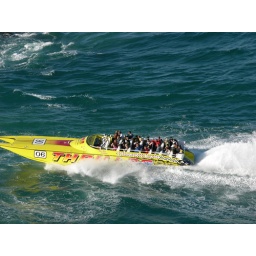
A fast boat passes our ship in St Thomas!